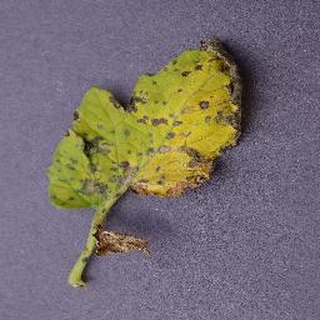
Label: tomato_septoria_leaf_spot